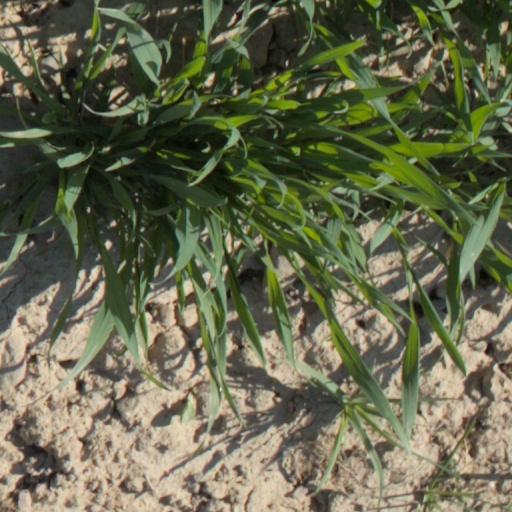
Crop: wheat